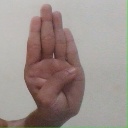
अक्षर: ब